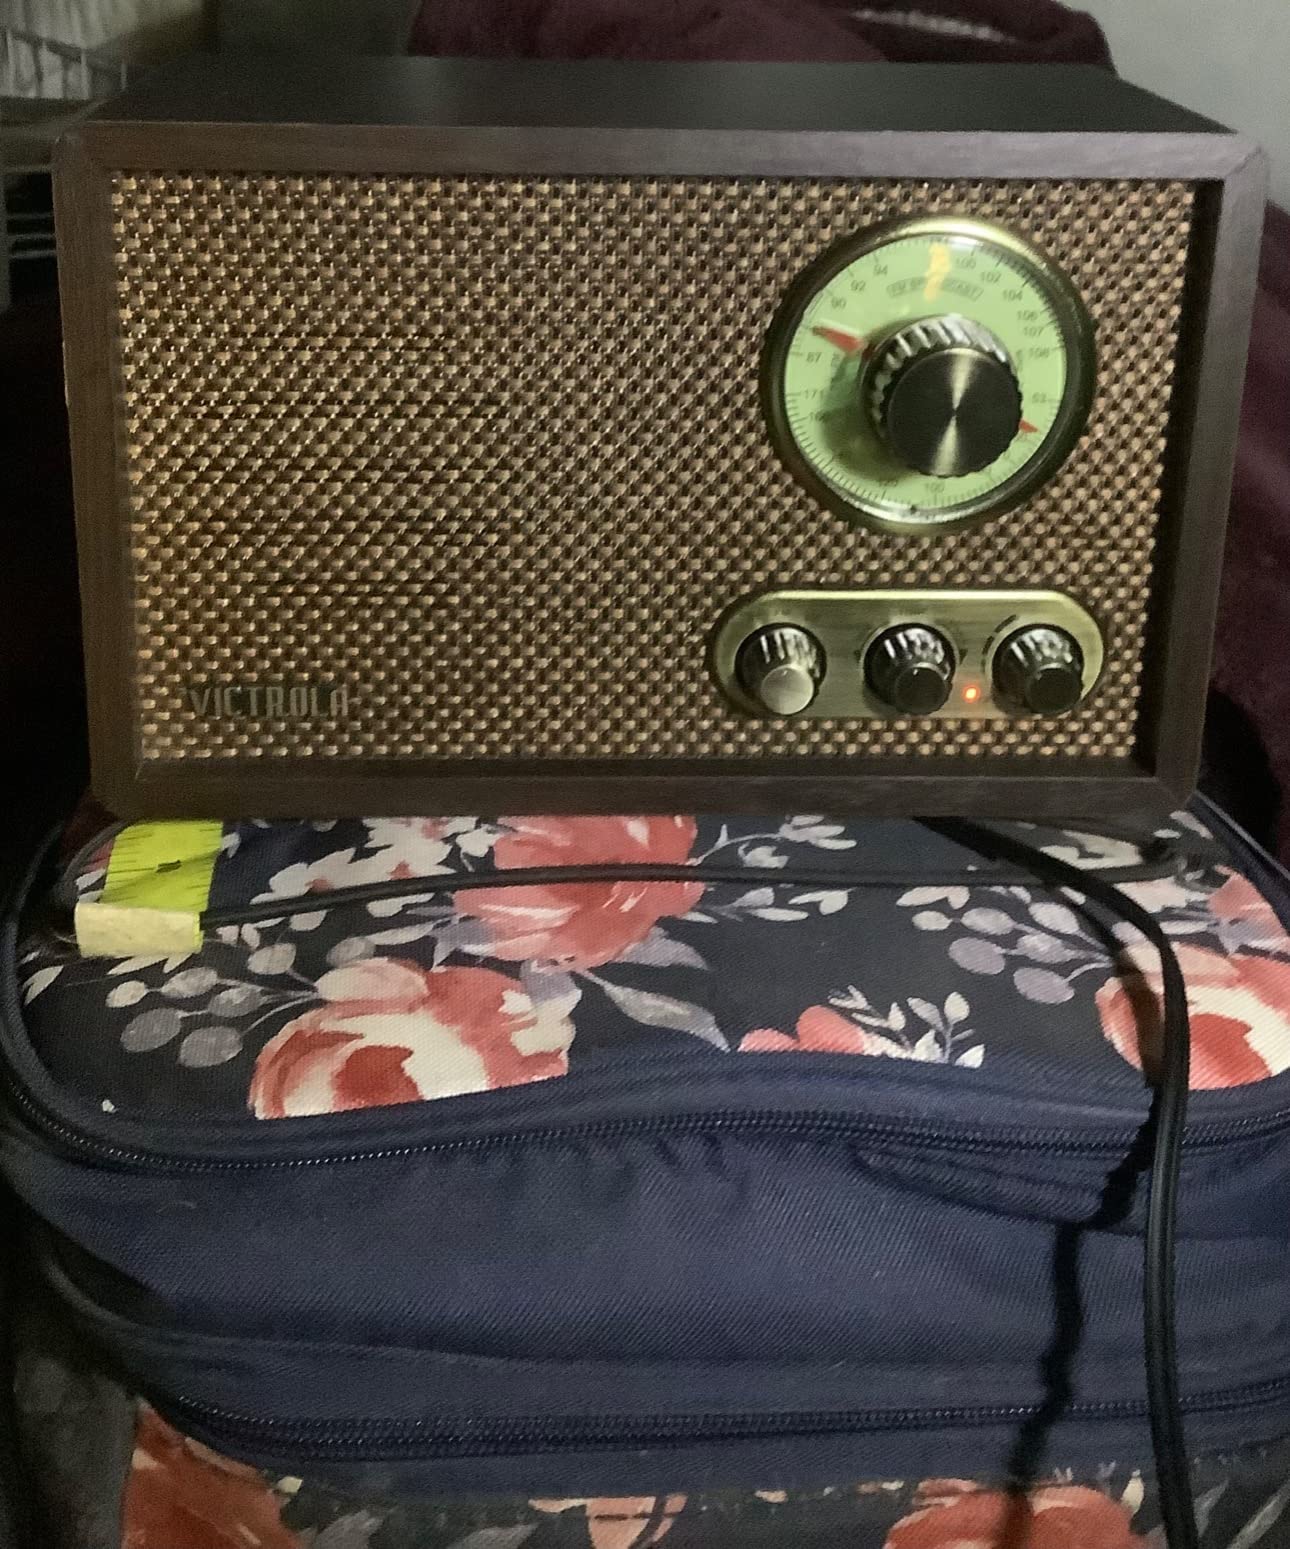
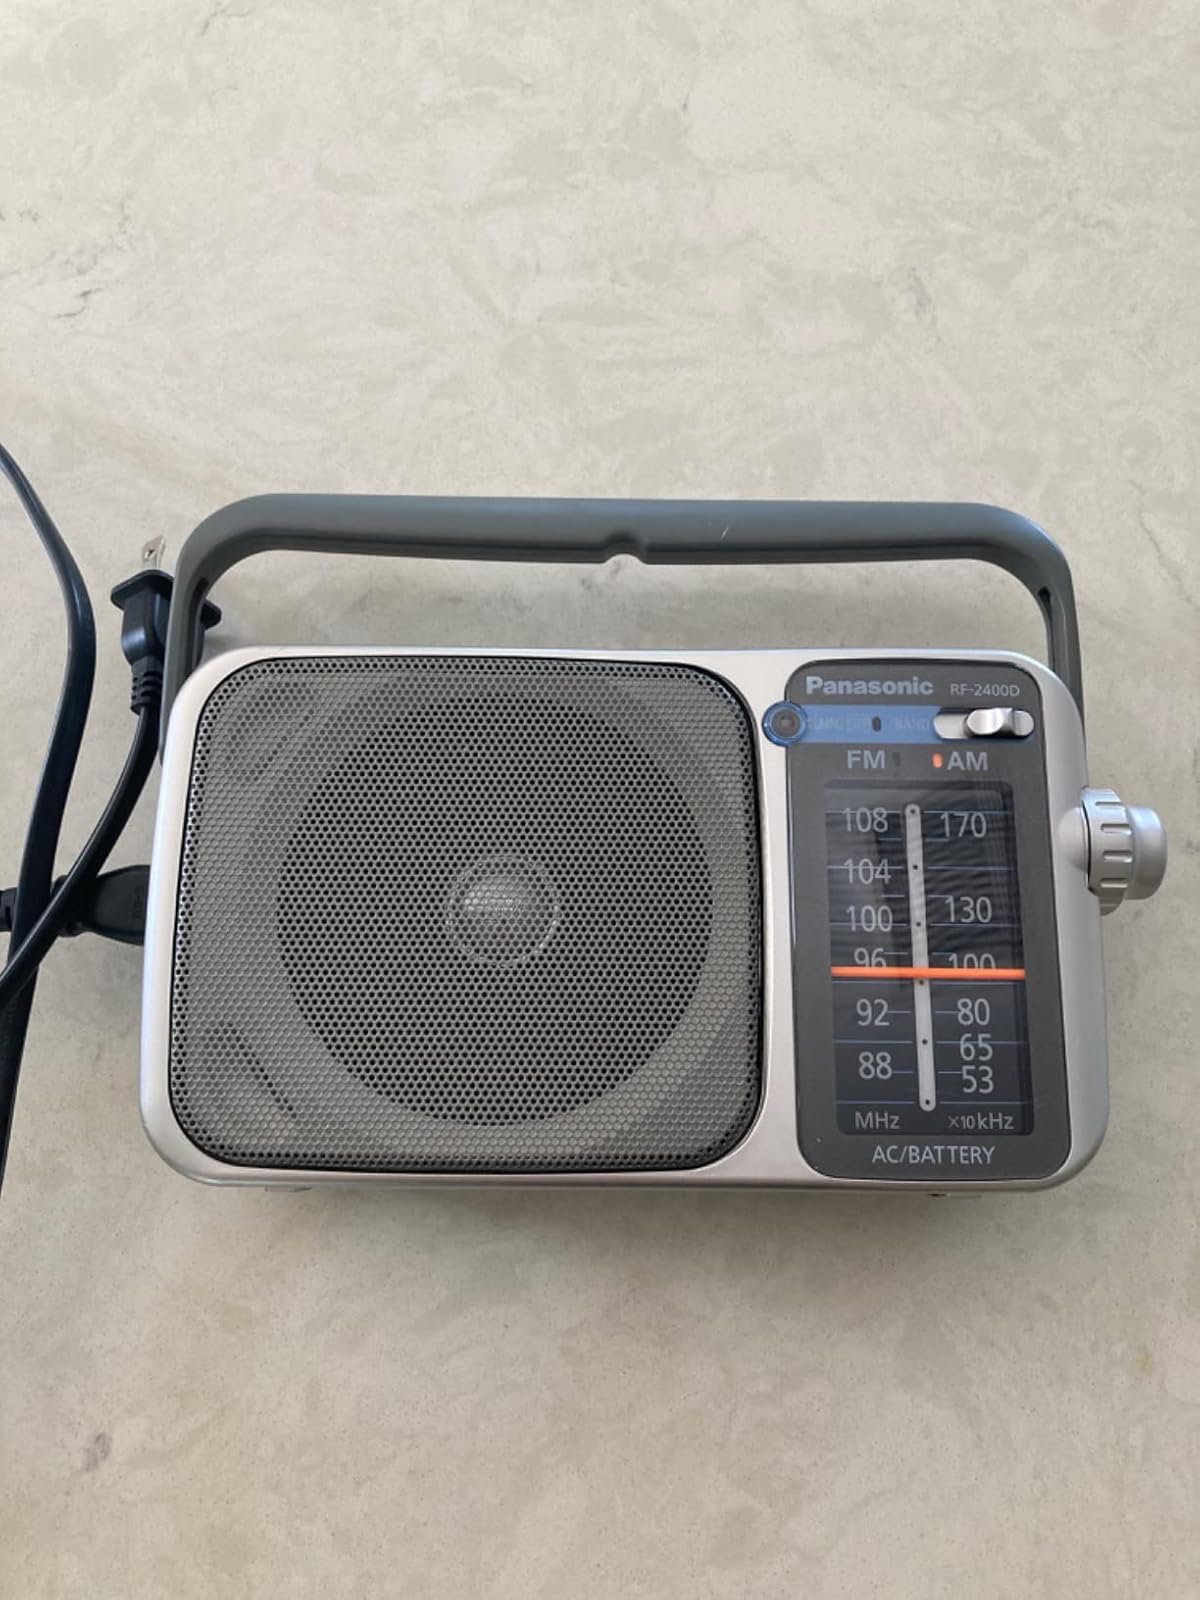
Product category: radio
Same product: no